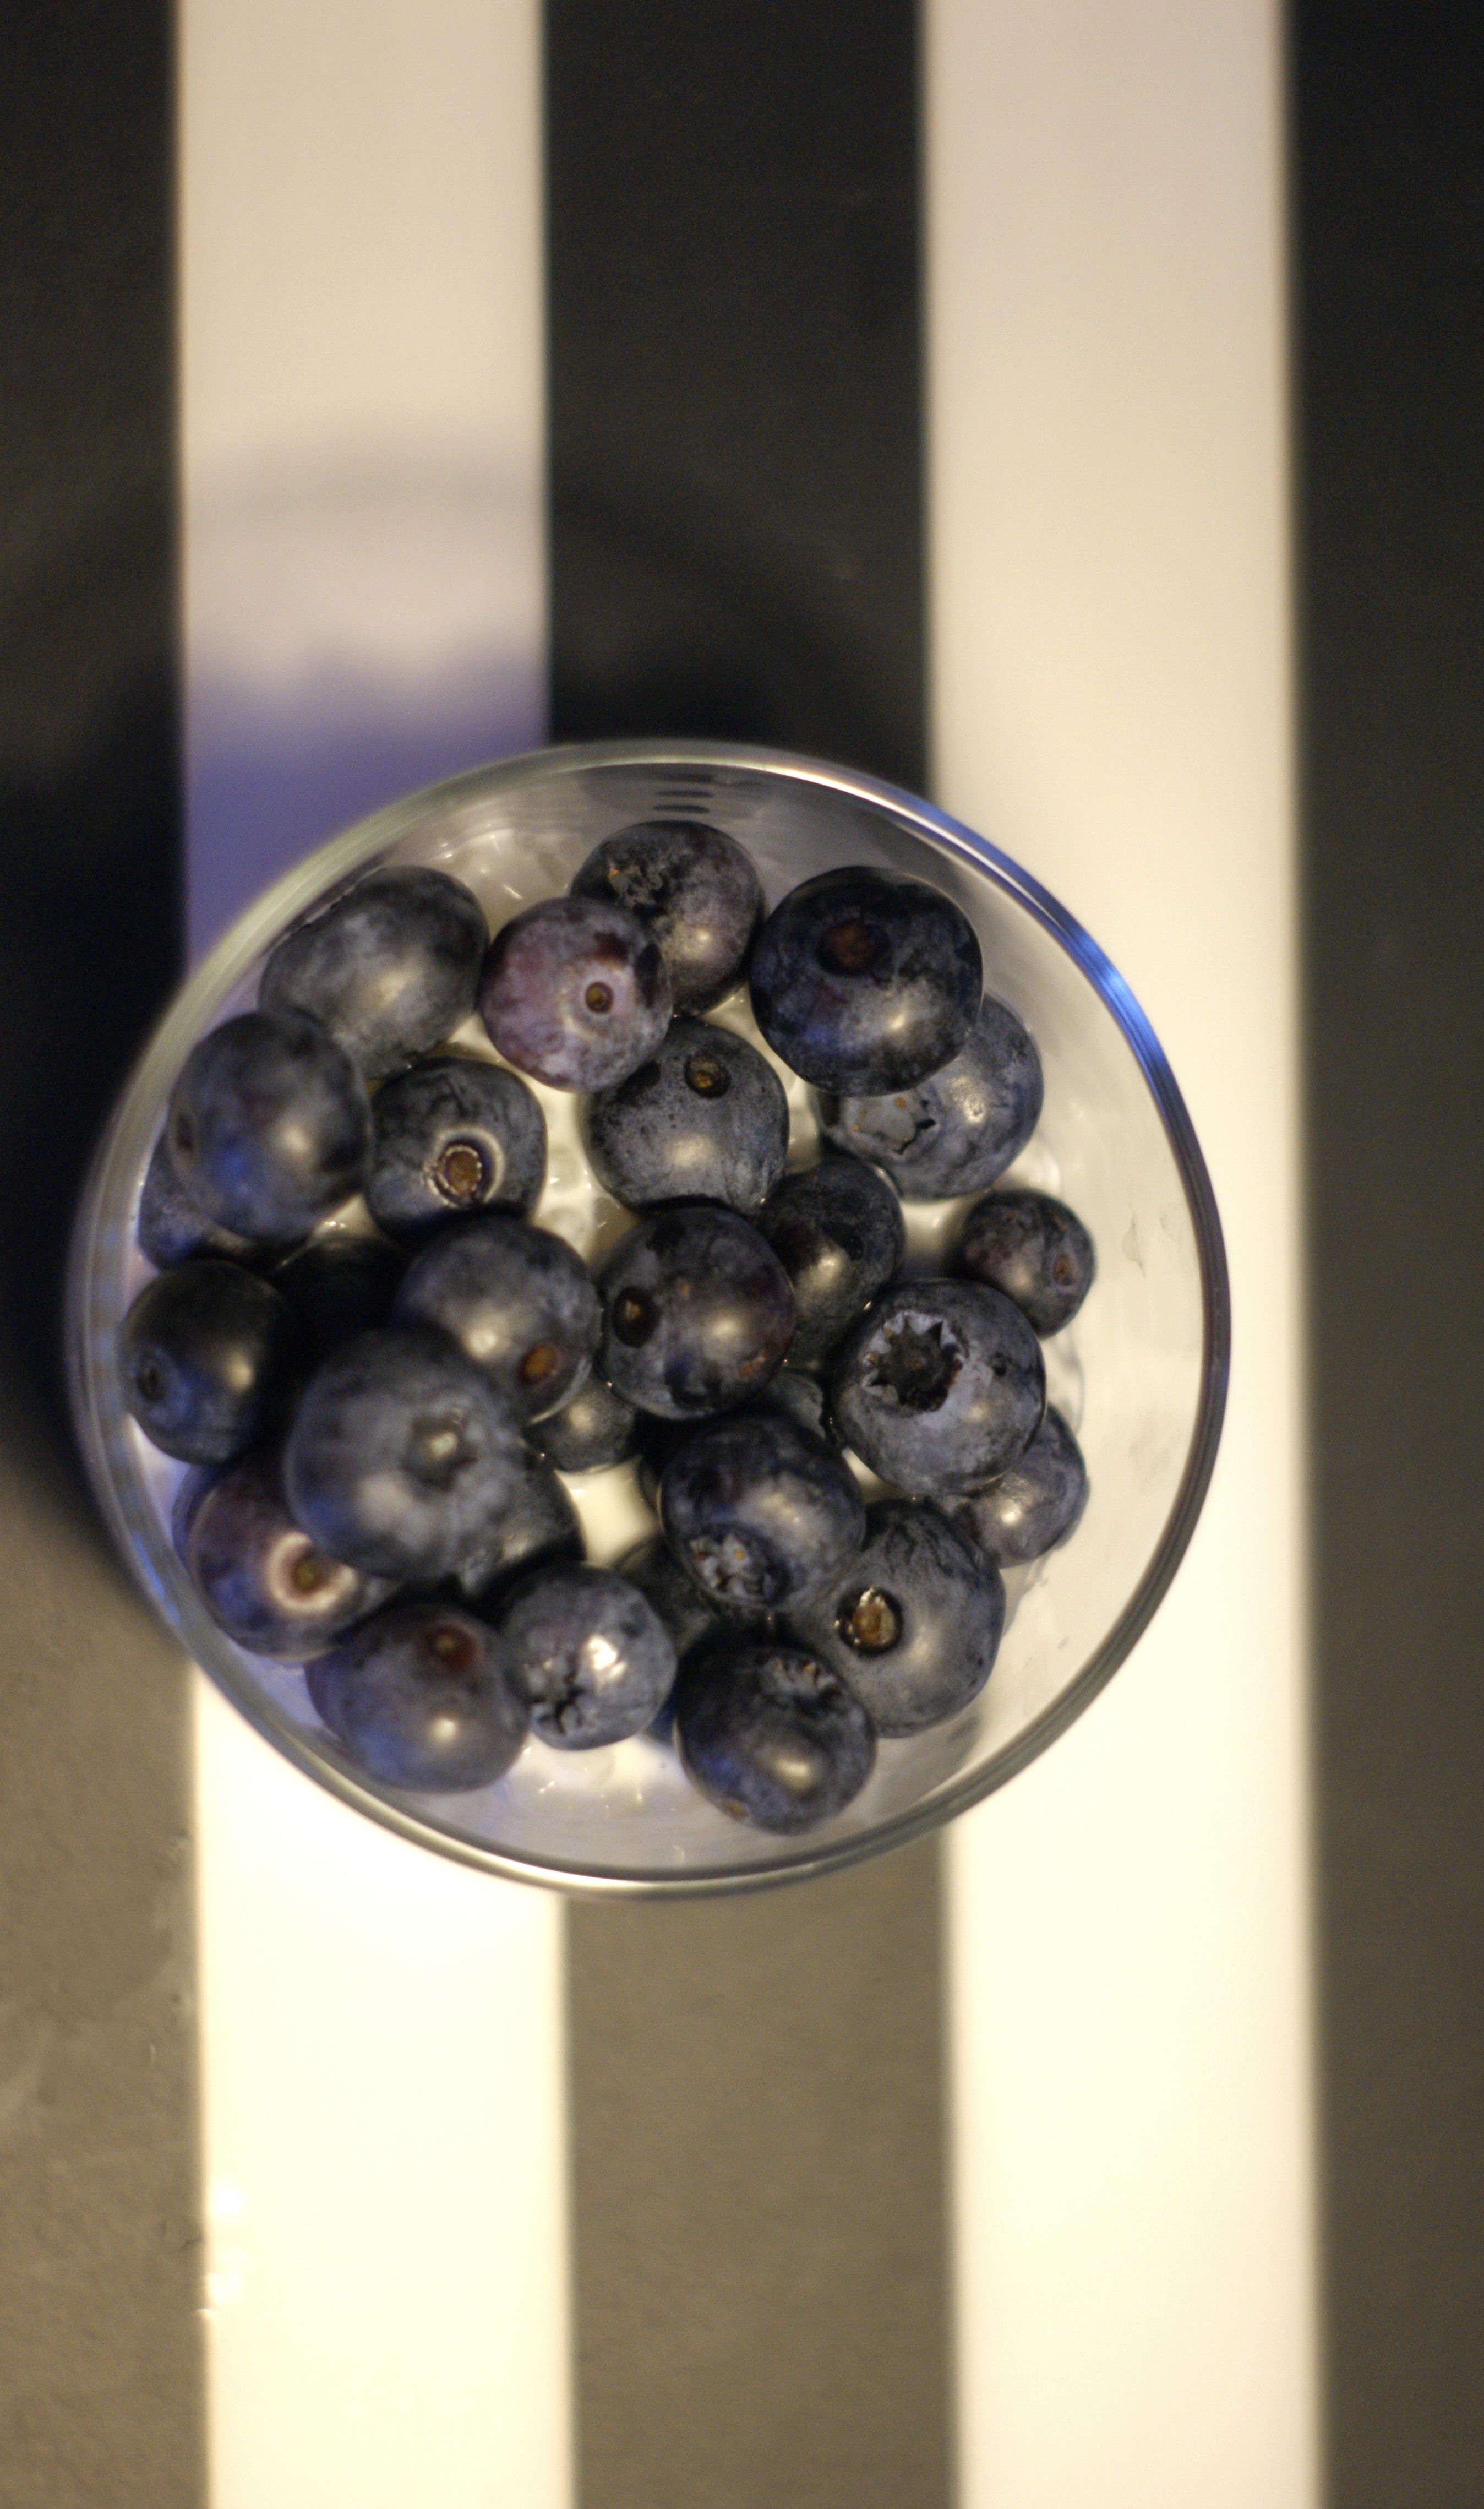
plant, fruit, berry, flower, glass, food, produce, blueberry, fresh, blue, lifestyle, healthy, dessert, blackberry, life, eco, vitamin, nutrition, vegetarian, raw, shape, healthy eating, organic, chia, macro photography, bio, flowering plant, superfood, healthy foods, tapioca, land plant